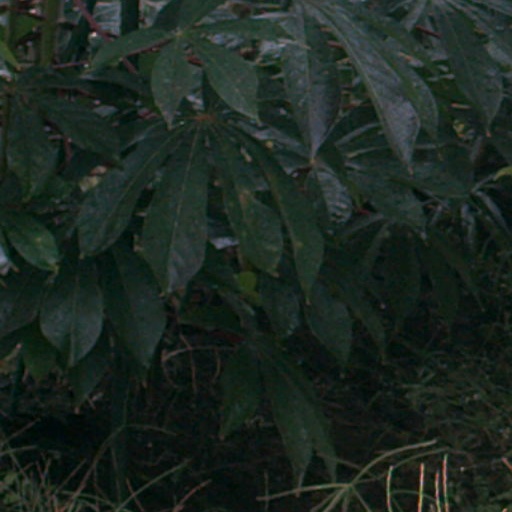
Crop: cassava